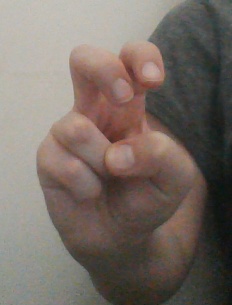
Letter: toot